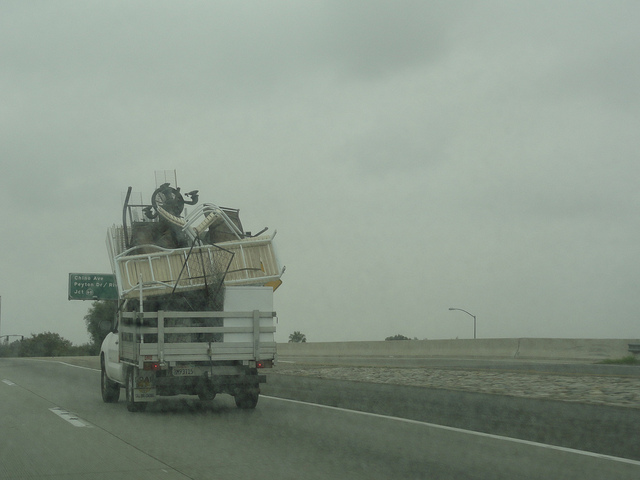
A truck with a lot of items piled into the back.

A truck loaded with cargo is driving down a highway.

The truck rides down the road with furniture overloaded in it's bed.

A truck with several pieces of furniture and items riding down a road.

Truck with a trunk full of furniture and electric appliances